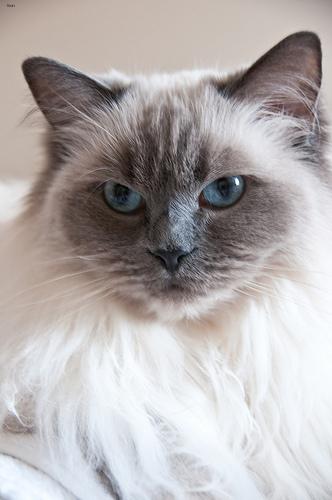
Breed: Ragdoll